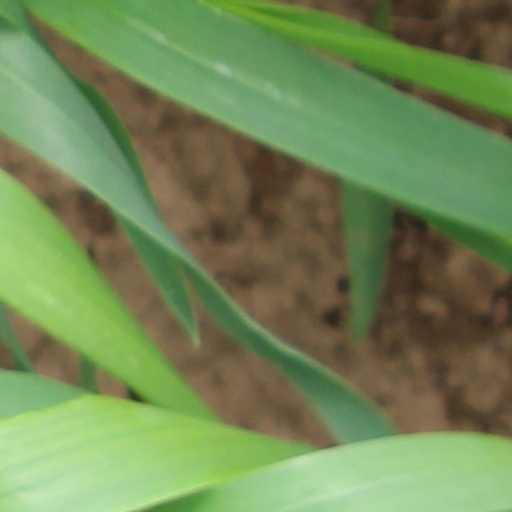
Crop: wheat